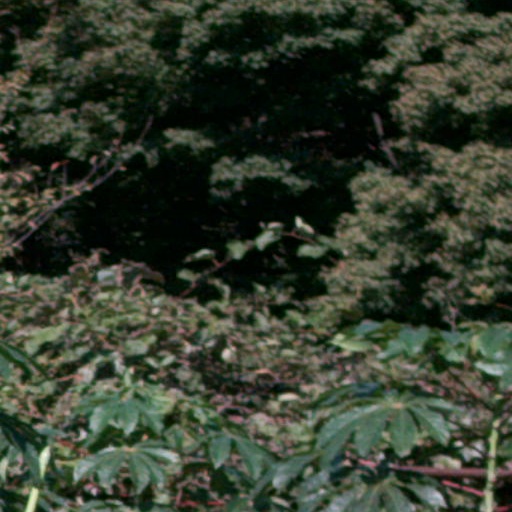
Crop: cassava